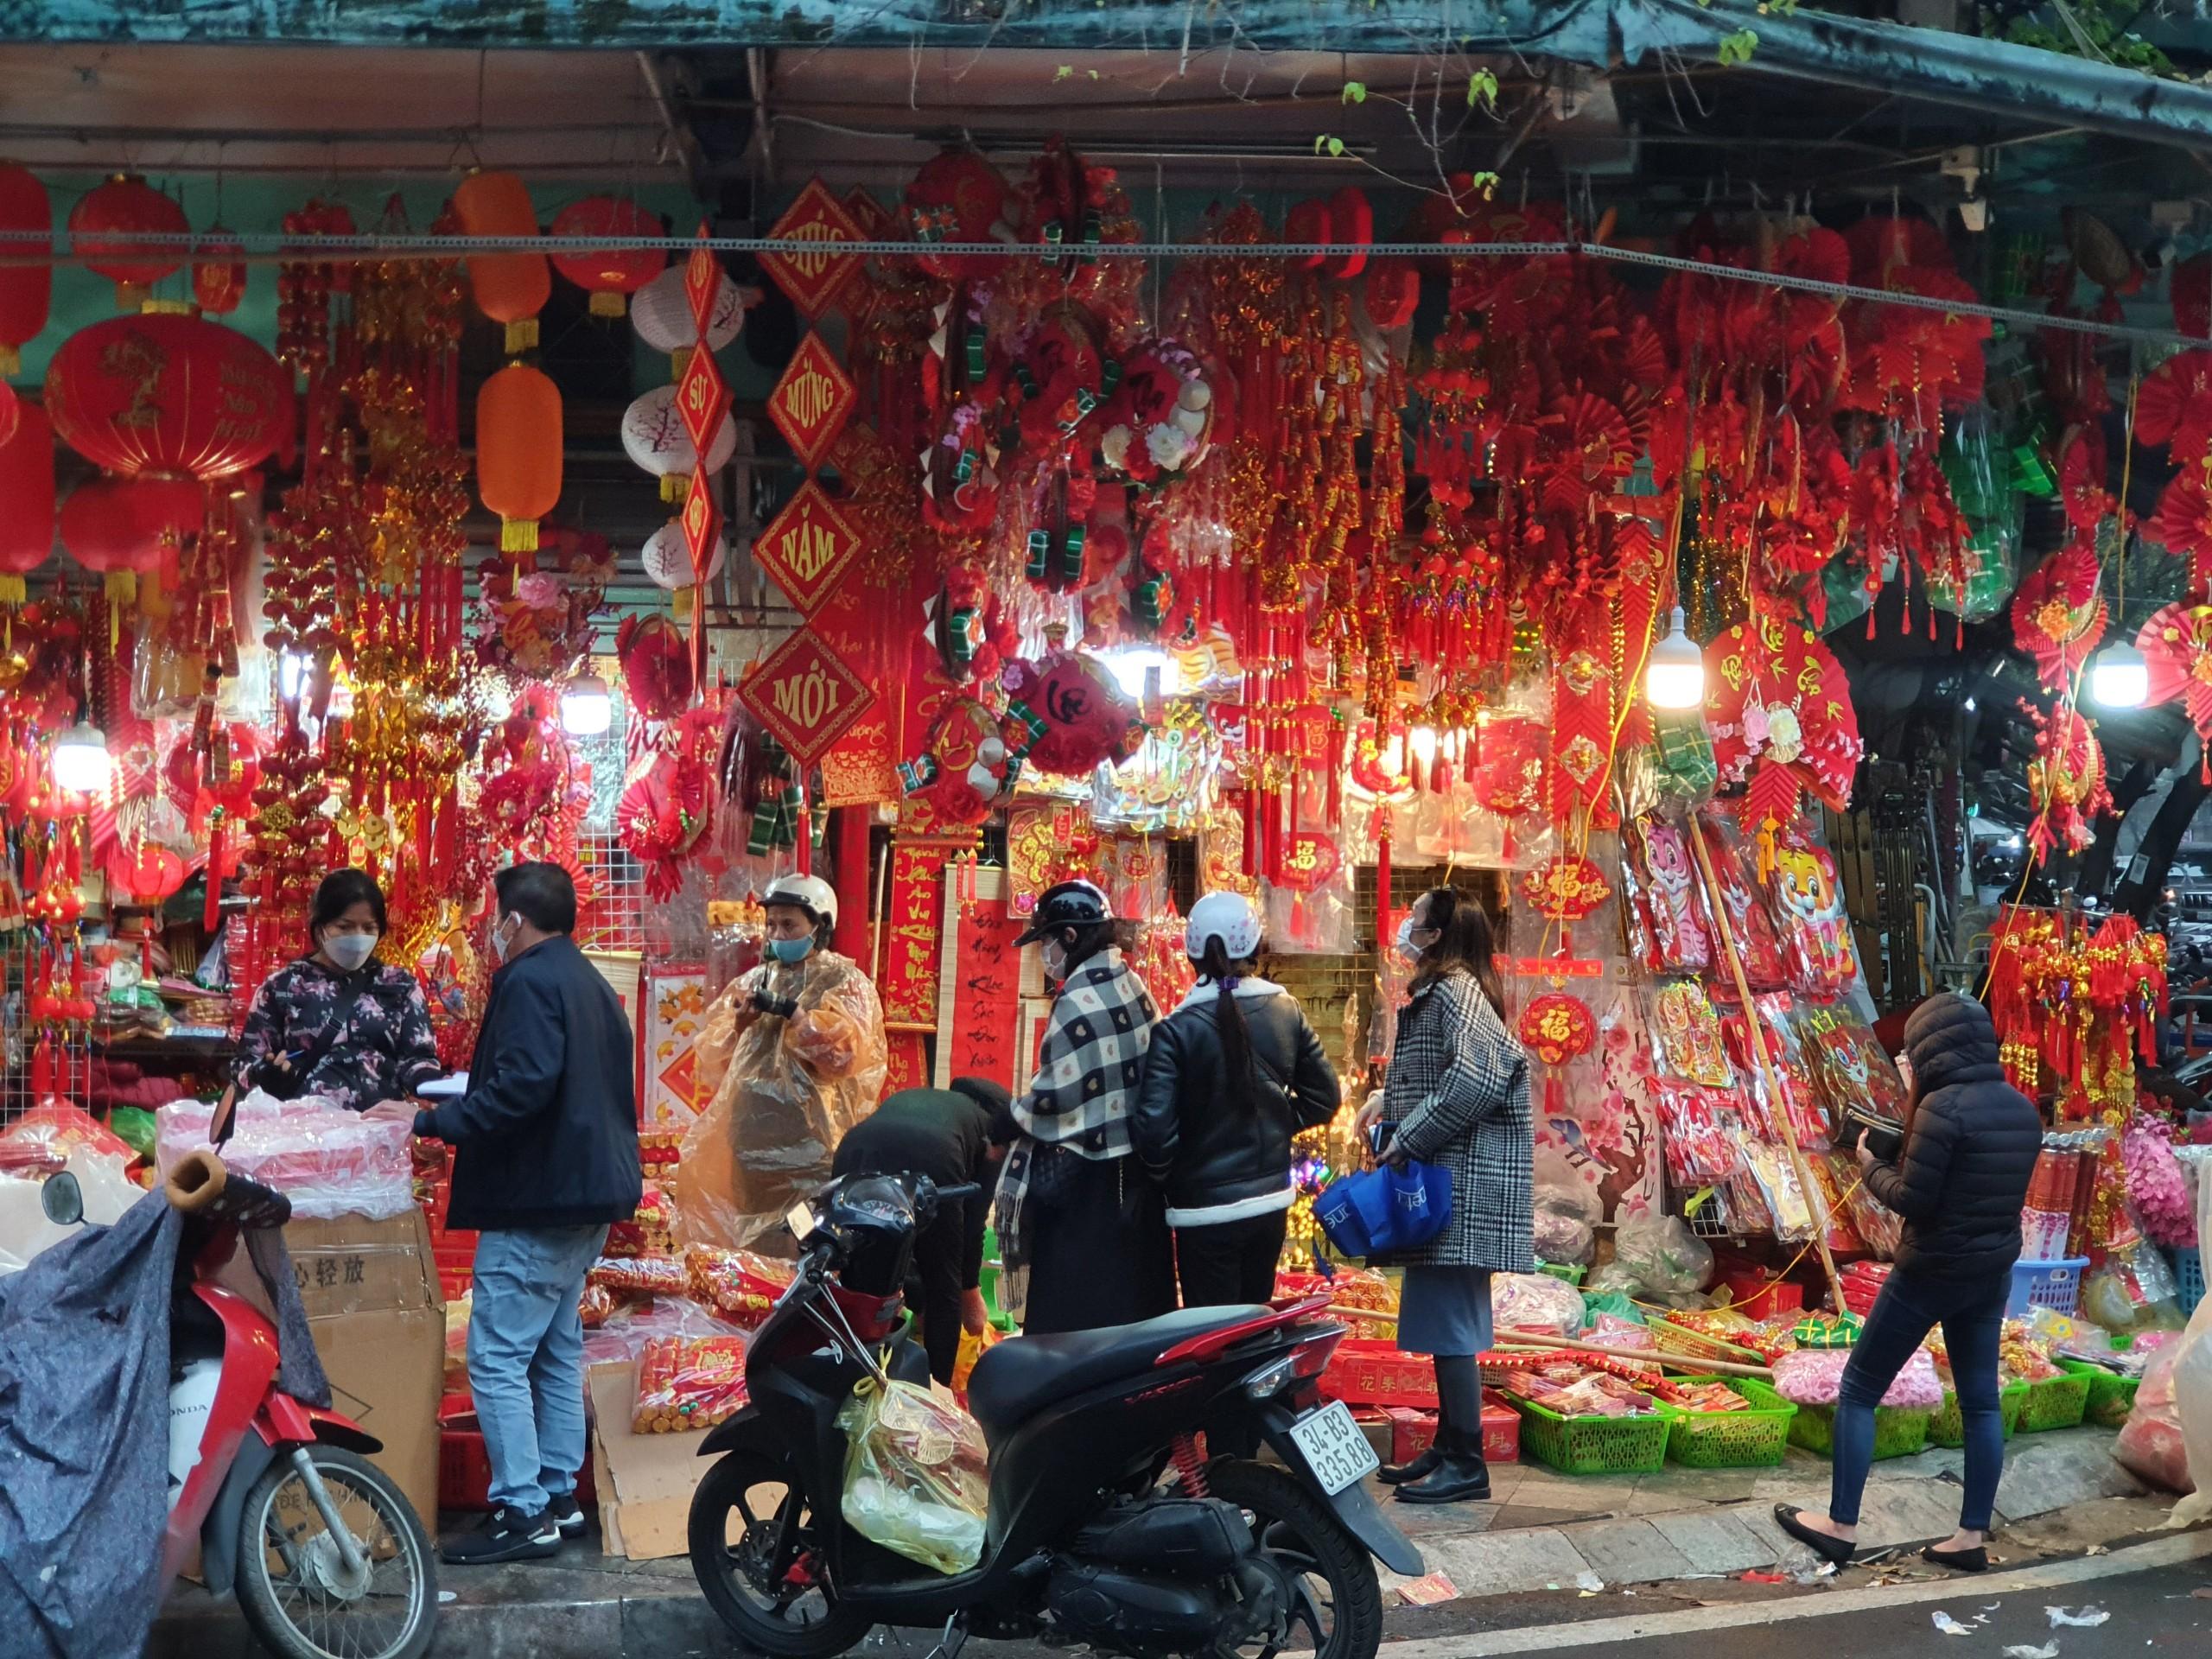
có rất nhiều đồ trang trí tết nguyên đán được trưng bày